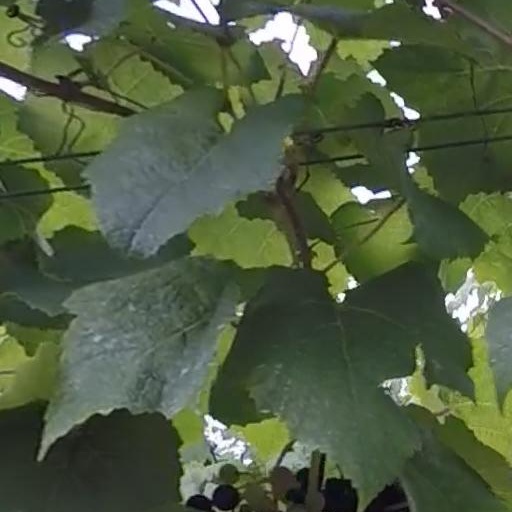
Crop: grape